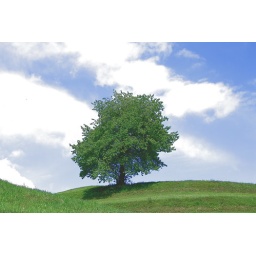
tree in the sky